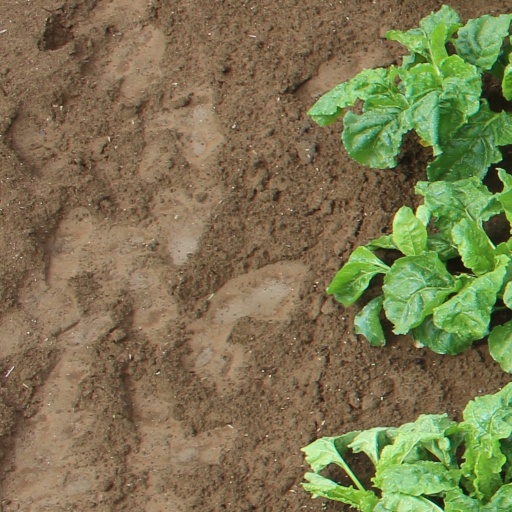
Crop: sugar beet